Timeline of motor vehicle brands

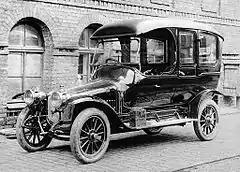
1913 Russo-Balt S-24/40

France. Internal-combustion: Ajax, Alba, Alva, Rougier; cyclecar: Jouvie